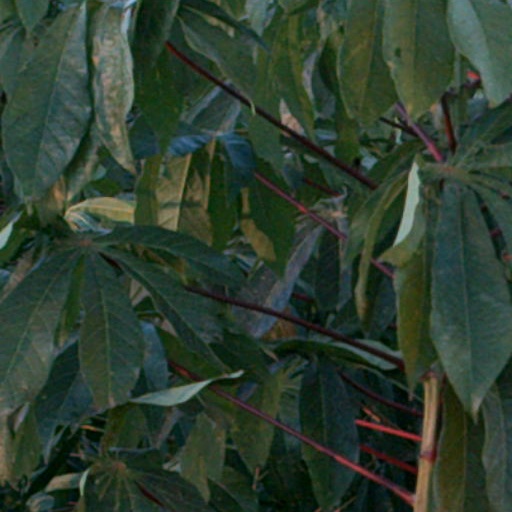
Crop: cassava